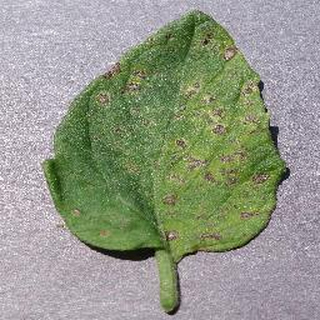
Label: tomato_septoria_leaf_spot